Mississippi Highway 149

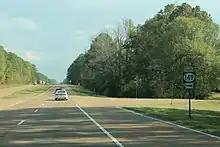
Northern terminus of this segment of MS 149 at US 49 near Braxton

MS 149 begins at a junction with US 49 southeast of Mendenhall in Simpson County, heading northwest on two-lane undivided Simpson Highway 149. The road passes through wooded areas and intersects the western terminus of the eastern segment of MS 540. The highway continues west through forests before it enters Mendenhall and passes through residential and commercial areas a short distance to the north of Canadian National Railway's Beaumont Subdivision line. MS 149 passes to the south of the downtown area and continues past more development, curving northwest. The road comes to an interchange with MS 13 before it leaves Mendenhall and runs through forests. The highway crosses the Strong River before it enters D'Lo. Here, MS 149 turns north and passes homes and businesses, intersecting the eastern terminus of the western segment of MS 540. The road passes through residential areas and curves northwest, leaving D'Lo and heading through wooded areas with occasional homes. The highway continues through rural areas before it passes to the northeast of the wooded residential village of Braxton. MS 149 continues northwest through forested areas before it ends at another intersection with US 49.